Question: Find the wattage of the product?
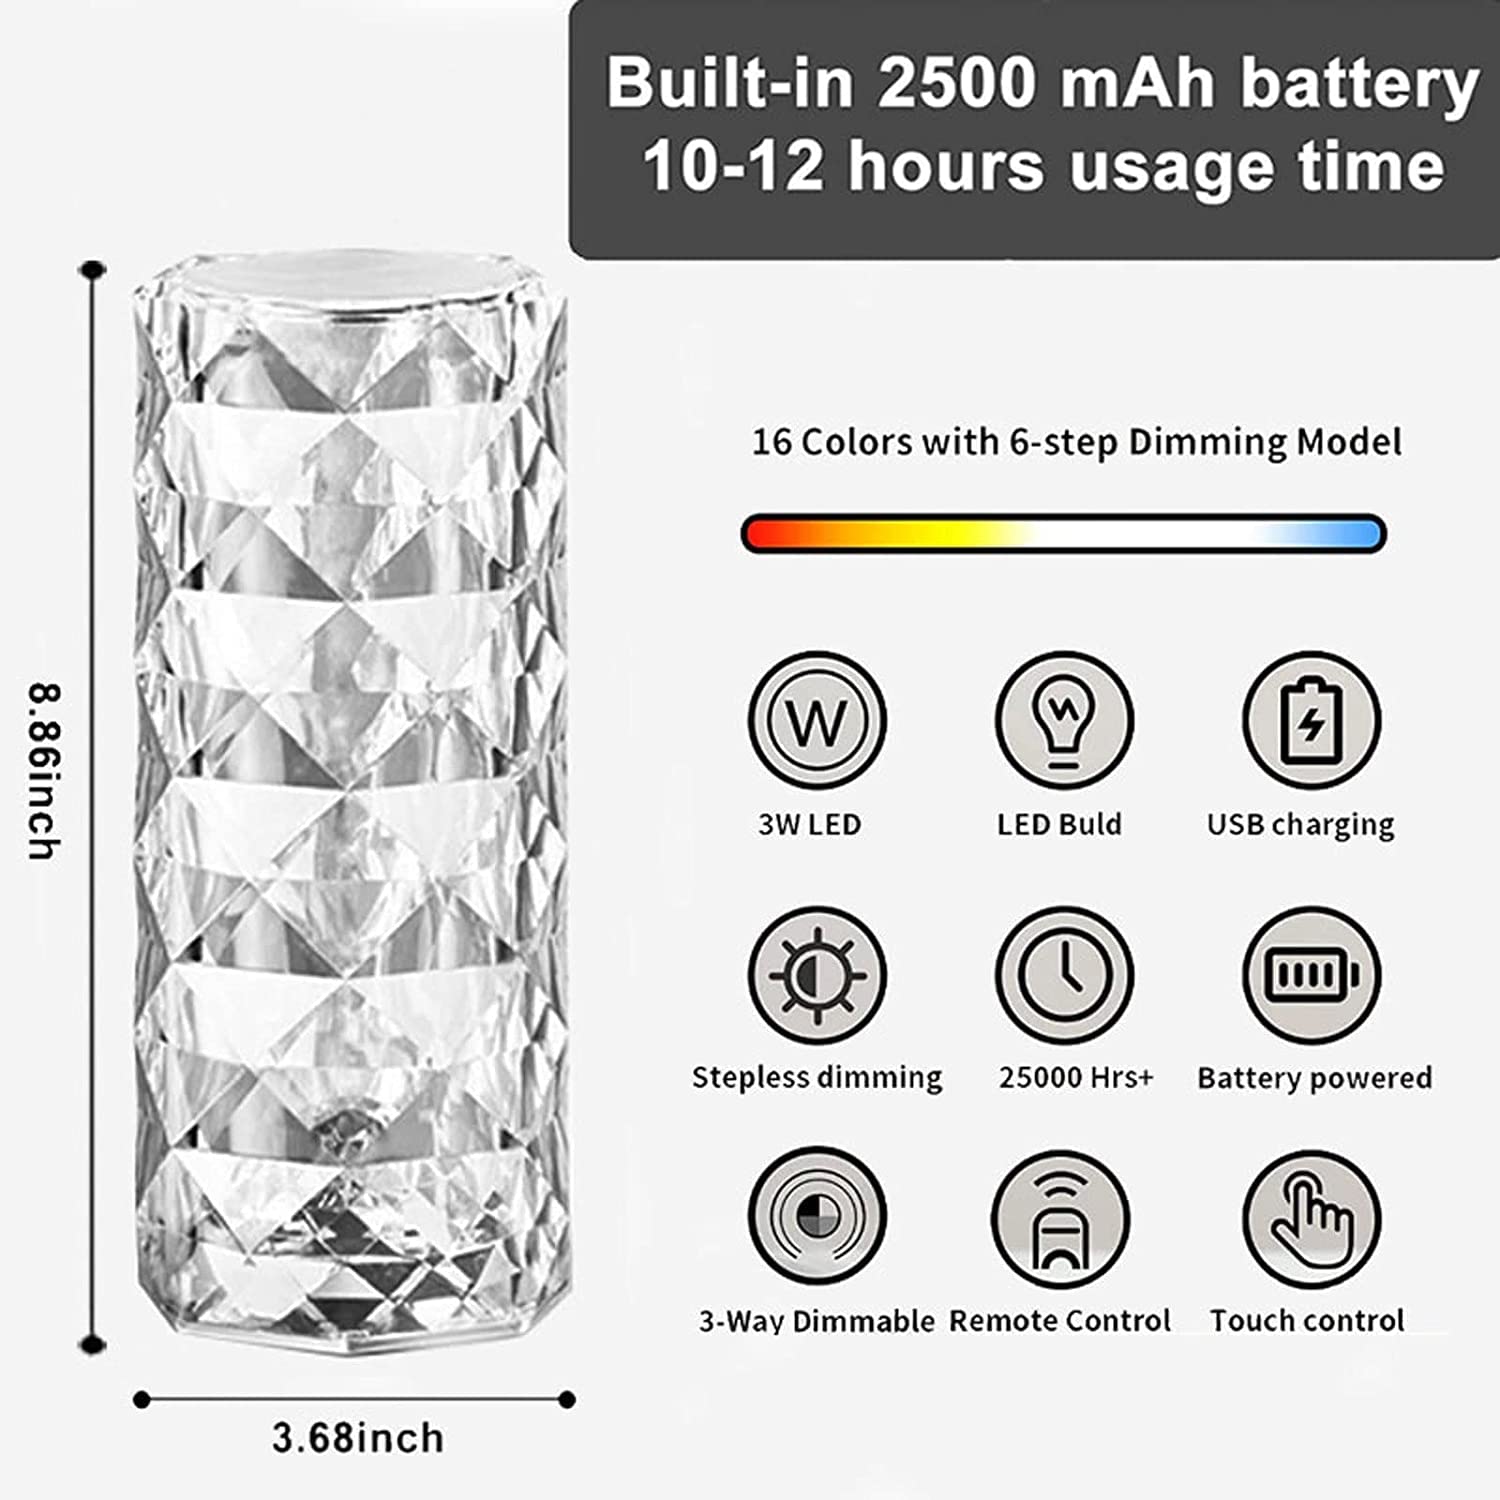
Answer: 3.0 watt